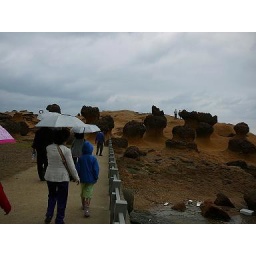
The sky was dark and overcast and it was raining over at the rock park....